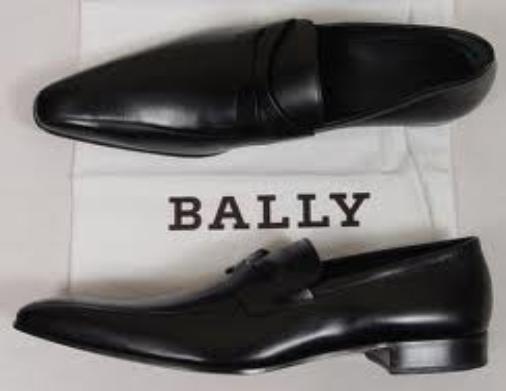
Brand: Bally Shoe
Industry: Clothes